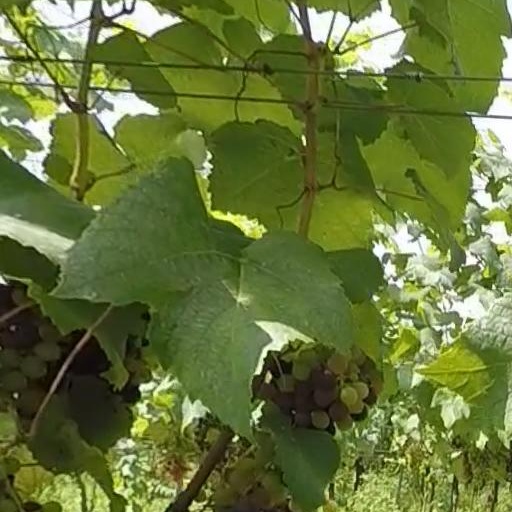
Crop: grape